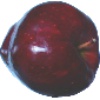
Label: red_delicious_apple